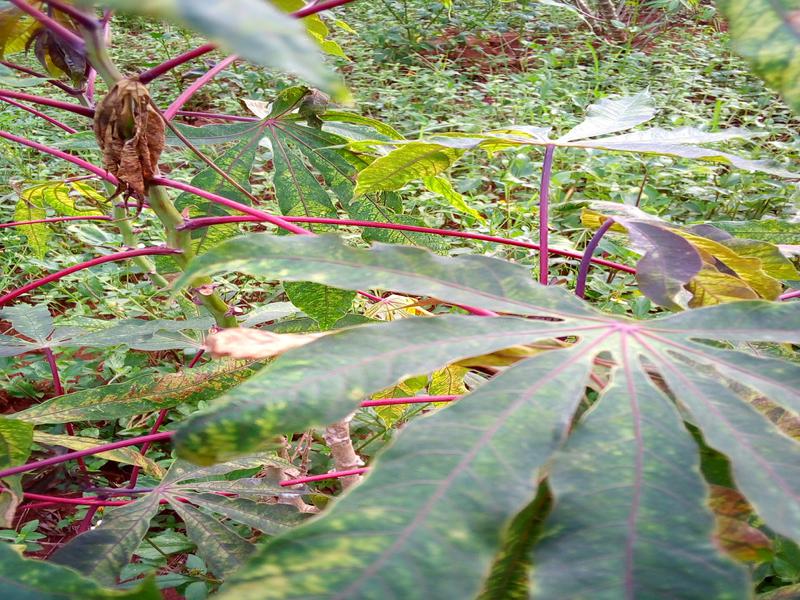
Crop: cassava
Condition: green_mottle